Salmon River Trail

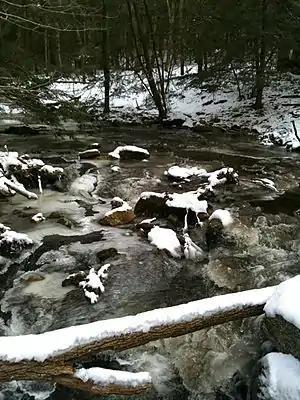
Snow, ice and water at a stream crossing on the Salmon River Trail.

The Blue-Blazed Salmon River Trail was created by the Connecticut Forest and Park Association.